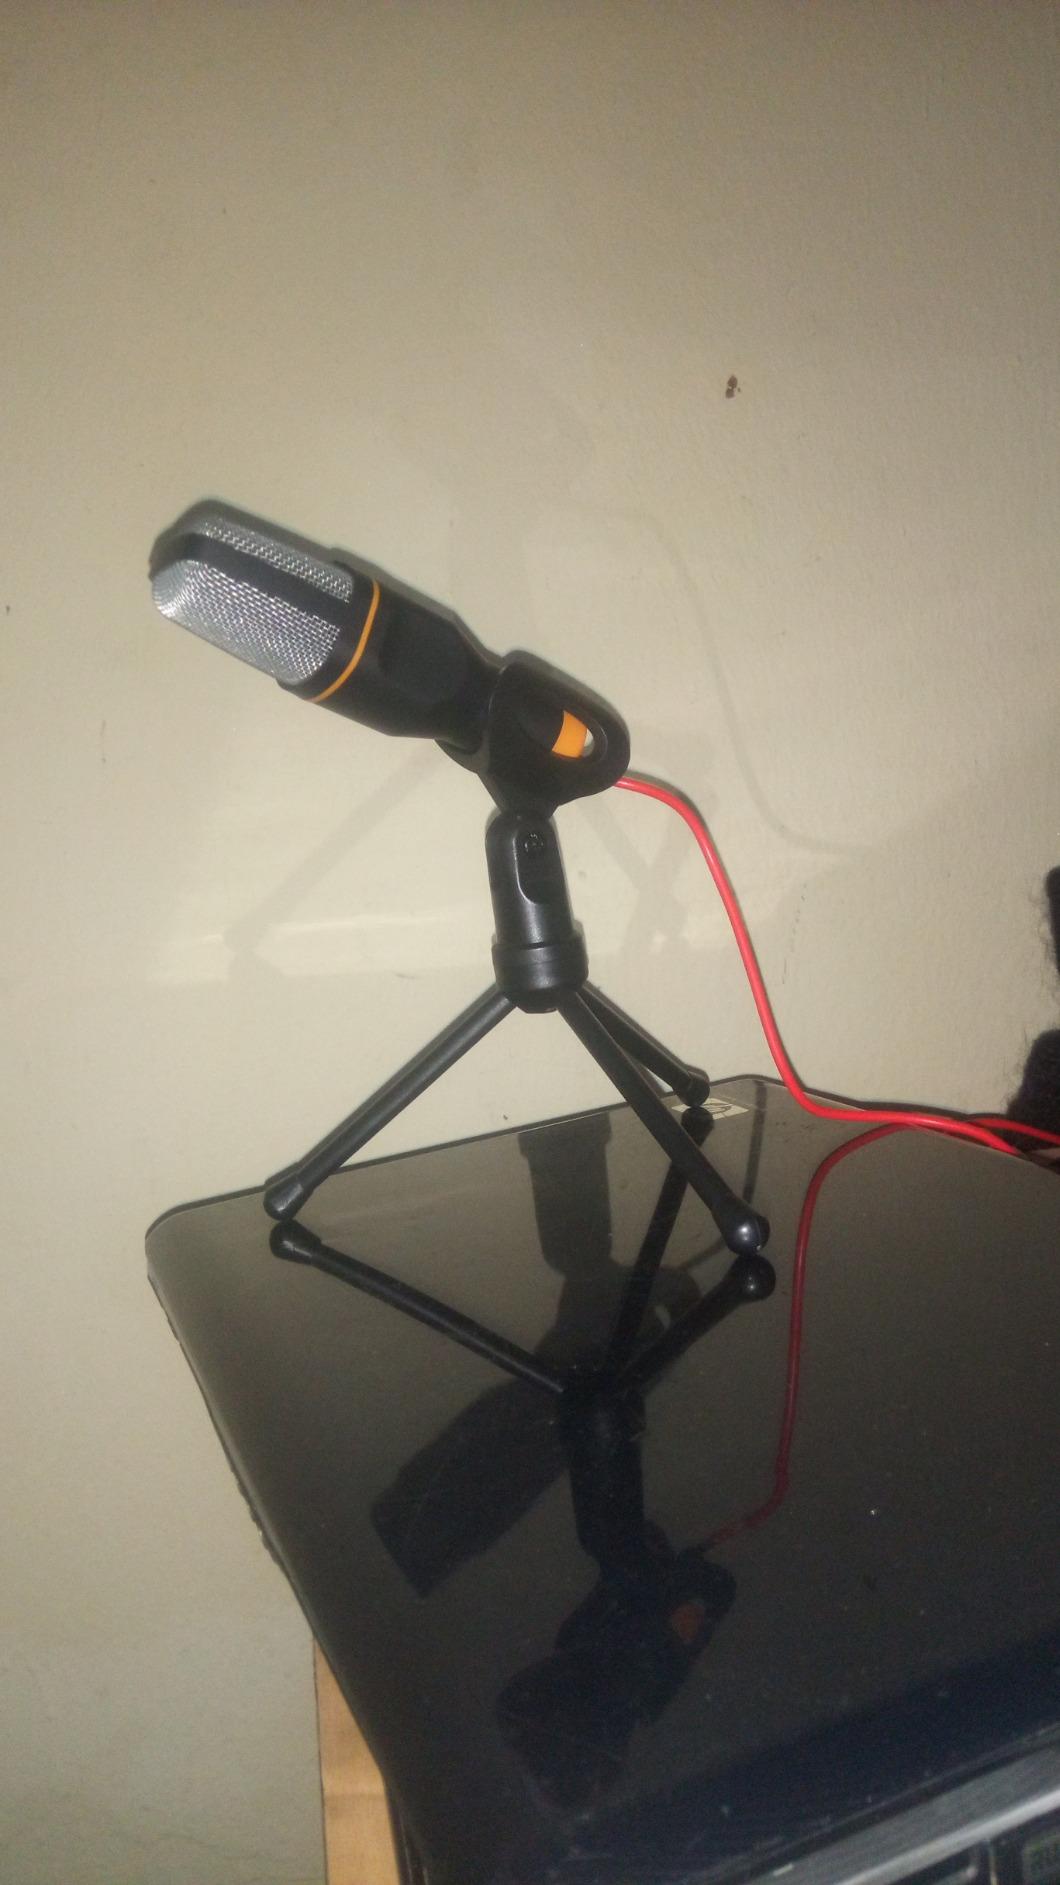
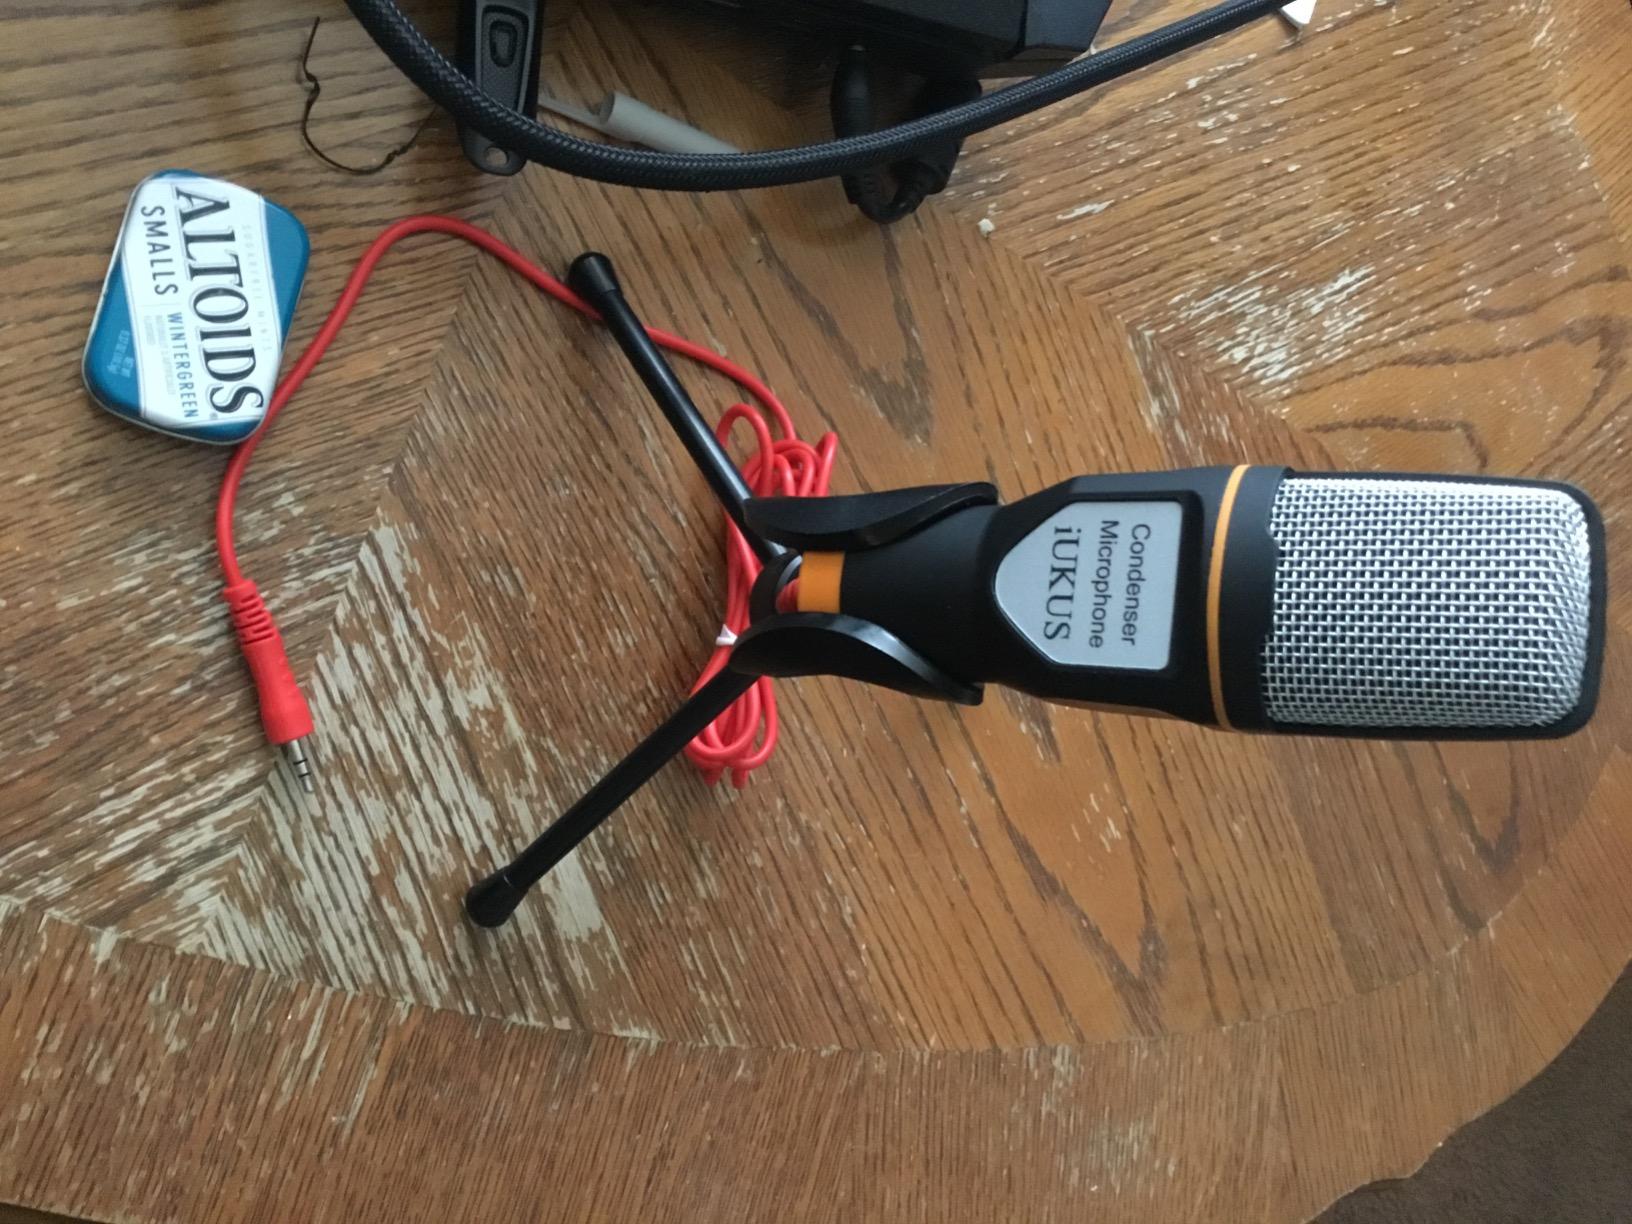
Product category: microphone
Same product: yes